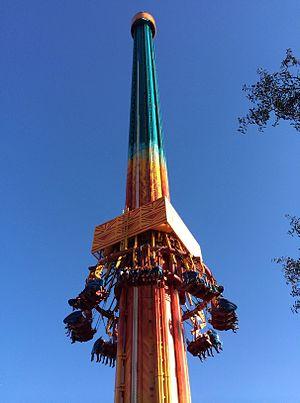
Falcon's Fury est une attraction de type tour de chute situé à Busch Gardens Tampa, en Floride, aux États-Unis. Fabriqué par Intaride, la tour atteint une hauteur maximale de 102 mètres, ce qui en fait la plus haute tour de chute libre-debout en Amérique du Nord. Les passagers ressentent environ cinq secondes de chute libre, atteignant une vitesse de 100 km/h. La particularité de cette tour de chute réside dans la position des sièges qui, une fois arrivés ai sommet, sont inclinés pour placer les passagers face au sol. Le nom de l'attraction fait référence aux faucons, connus pour avoir la capacité de plonger à grande vitesse pour capturer leurs proies.